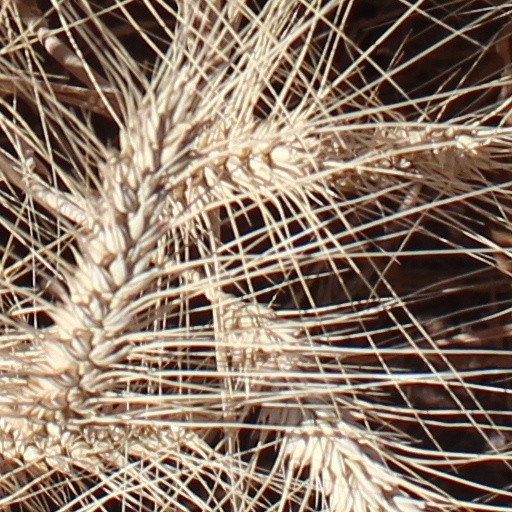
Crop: wheat